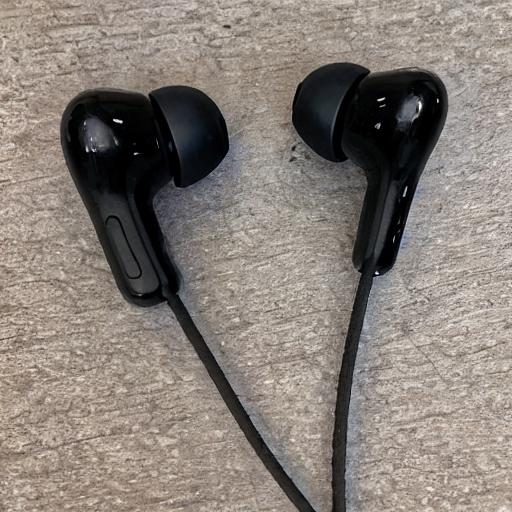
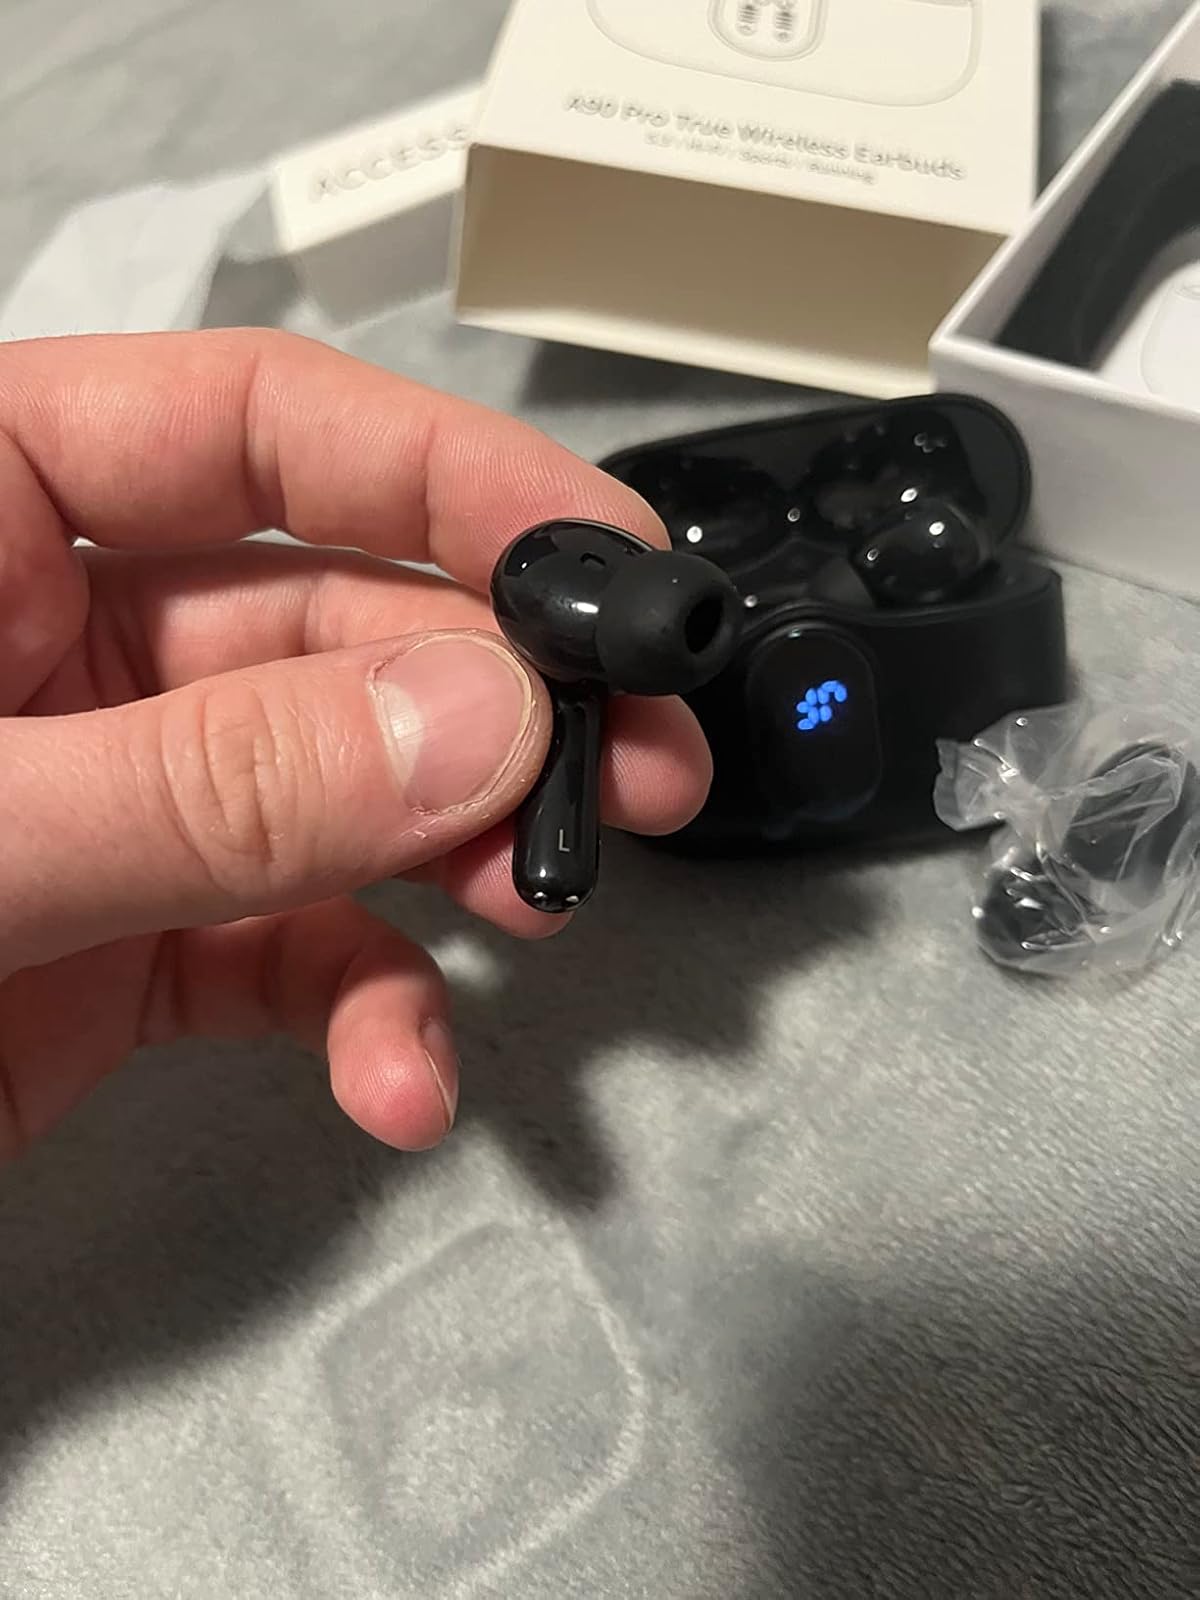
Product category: earbuds
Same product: no